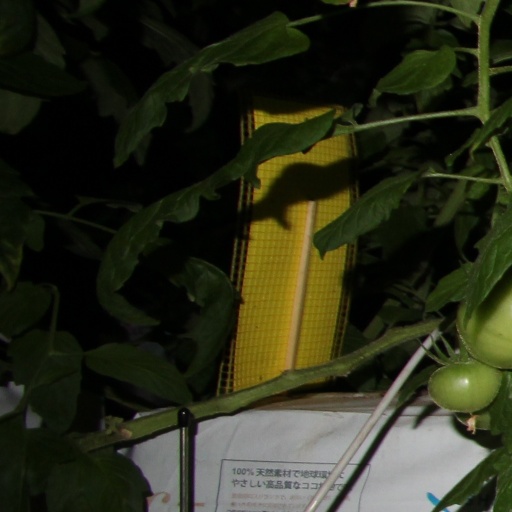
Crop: tomato